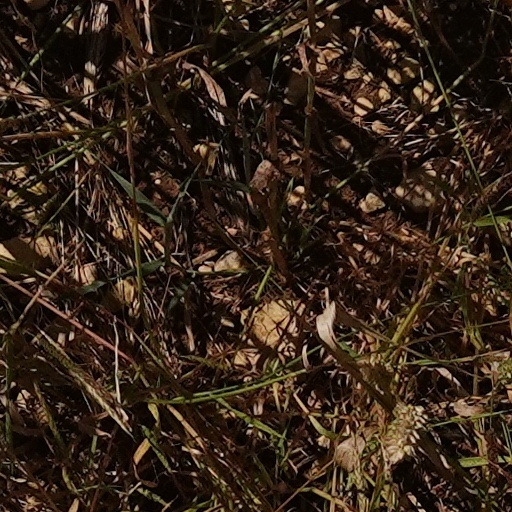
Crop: wheat